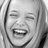
Emotion: happy